Navy of the Democratic Republic of the Congo

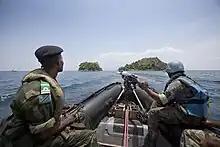
A FARDC sailor (left) with MONUSCO peacekeepers training on Lake Tanganyika. The former is wearing the insignia of a chief petty officer.

In September 2017 the Congolese navy supported army operations against a Mai-Mai militia and sunk a rebel boat in Lake Tanganyika.